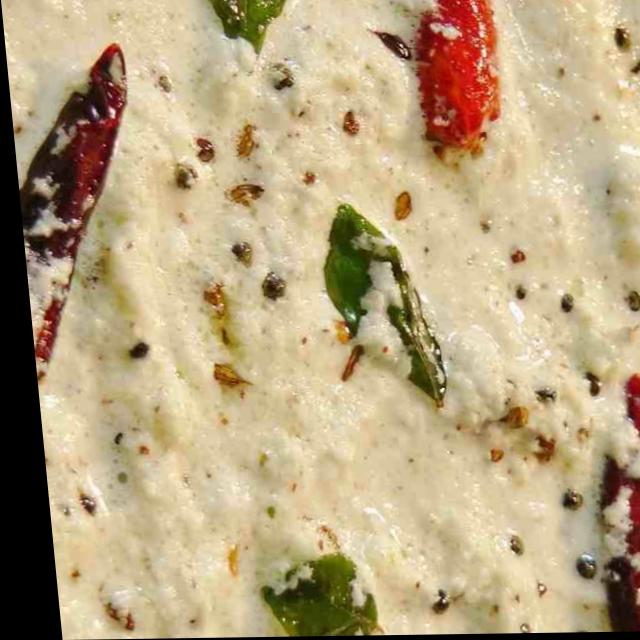
Dish: coconut_chutney